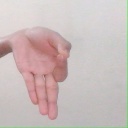
अक्षर: ज्ञ